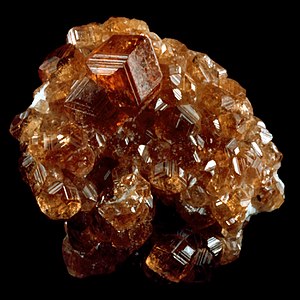
Granat (mineral)
Granat-krystaller
Granat er mineraler i mange farver, som anvendes som smykkesten - især de røde. Granater er nesosilikater med grundformlen A₃B₂(SiO₄)₃, hvor A er en divalent kation og B er en trivalent kation. Jern kan både være A og B.